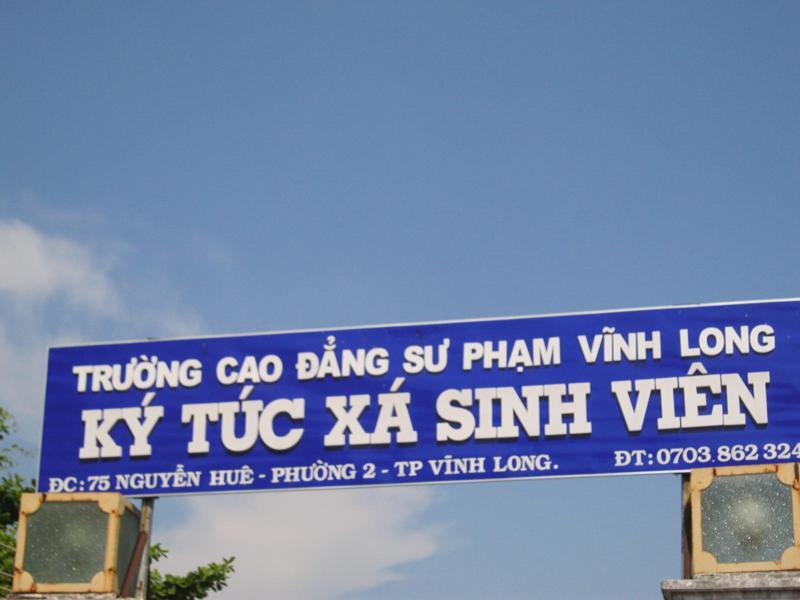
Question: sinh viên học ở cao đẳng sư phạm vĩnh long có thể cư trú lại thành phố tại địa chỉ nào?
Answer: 75 nguyễn huệ, phường 2, tp vĩnh long